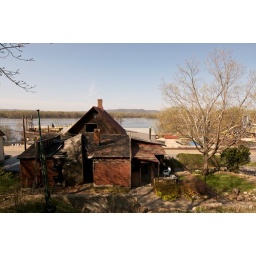
A 55 ton rock that fell into a house in Fountain City, Wisconsin